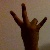
The image shows a hand gesture representing the number 7 in Indian Sign Language.